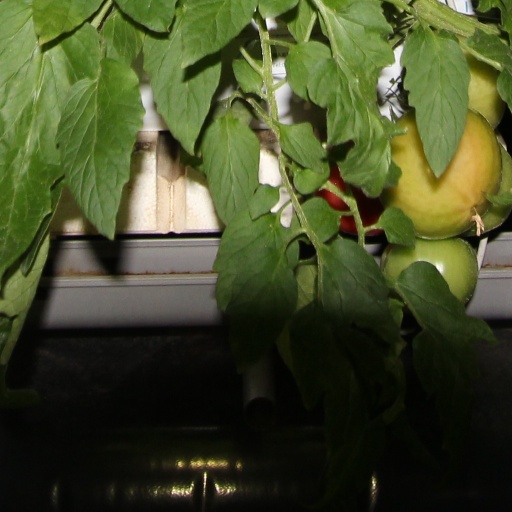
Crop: tomato